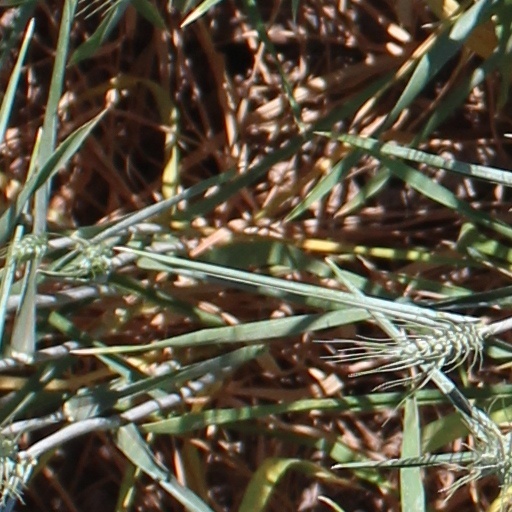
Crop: wheat